Tape dispenser

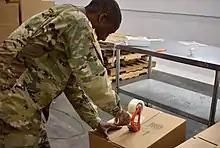
box sealing tape being applied with a roll-on tape dispenser

A tape dispenser is an object that holds a roll of tape and has a mechanism at one end to shear the tape. Dispensers vary widely based on the tape they dispense. Abundant and most common, clear tape dispensers (like those used in an office or at home) are commonly made of plastic, and may be disposable. Other dispensers are stationary and may have sophisticated features to control tape usage and improve ergonomics.